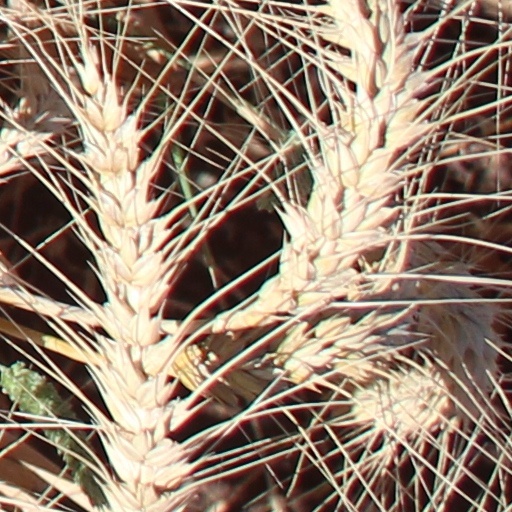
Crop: wheat